Abington, Northamptonshire

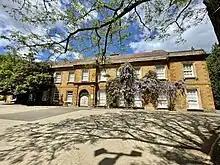
Abington Park Museum in May 2023

The area known as Abington became part of the borough of Northampton in the late 19th century as the town expanded. Its close location to Abington Park causes this to be a highly sought-after residential area. Abington has often been described as "the Greenwich Village of Northampton."